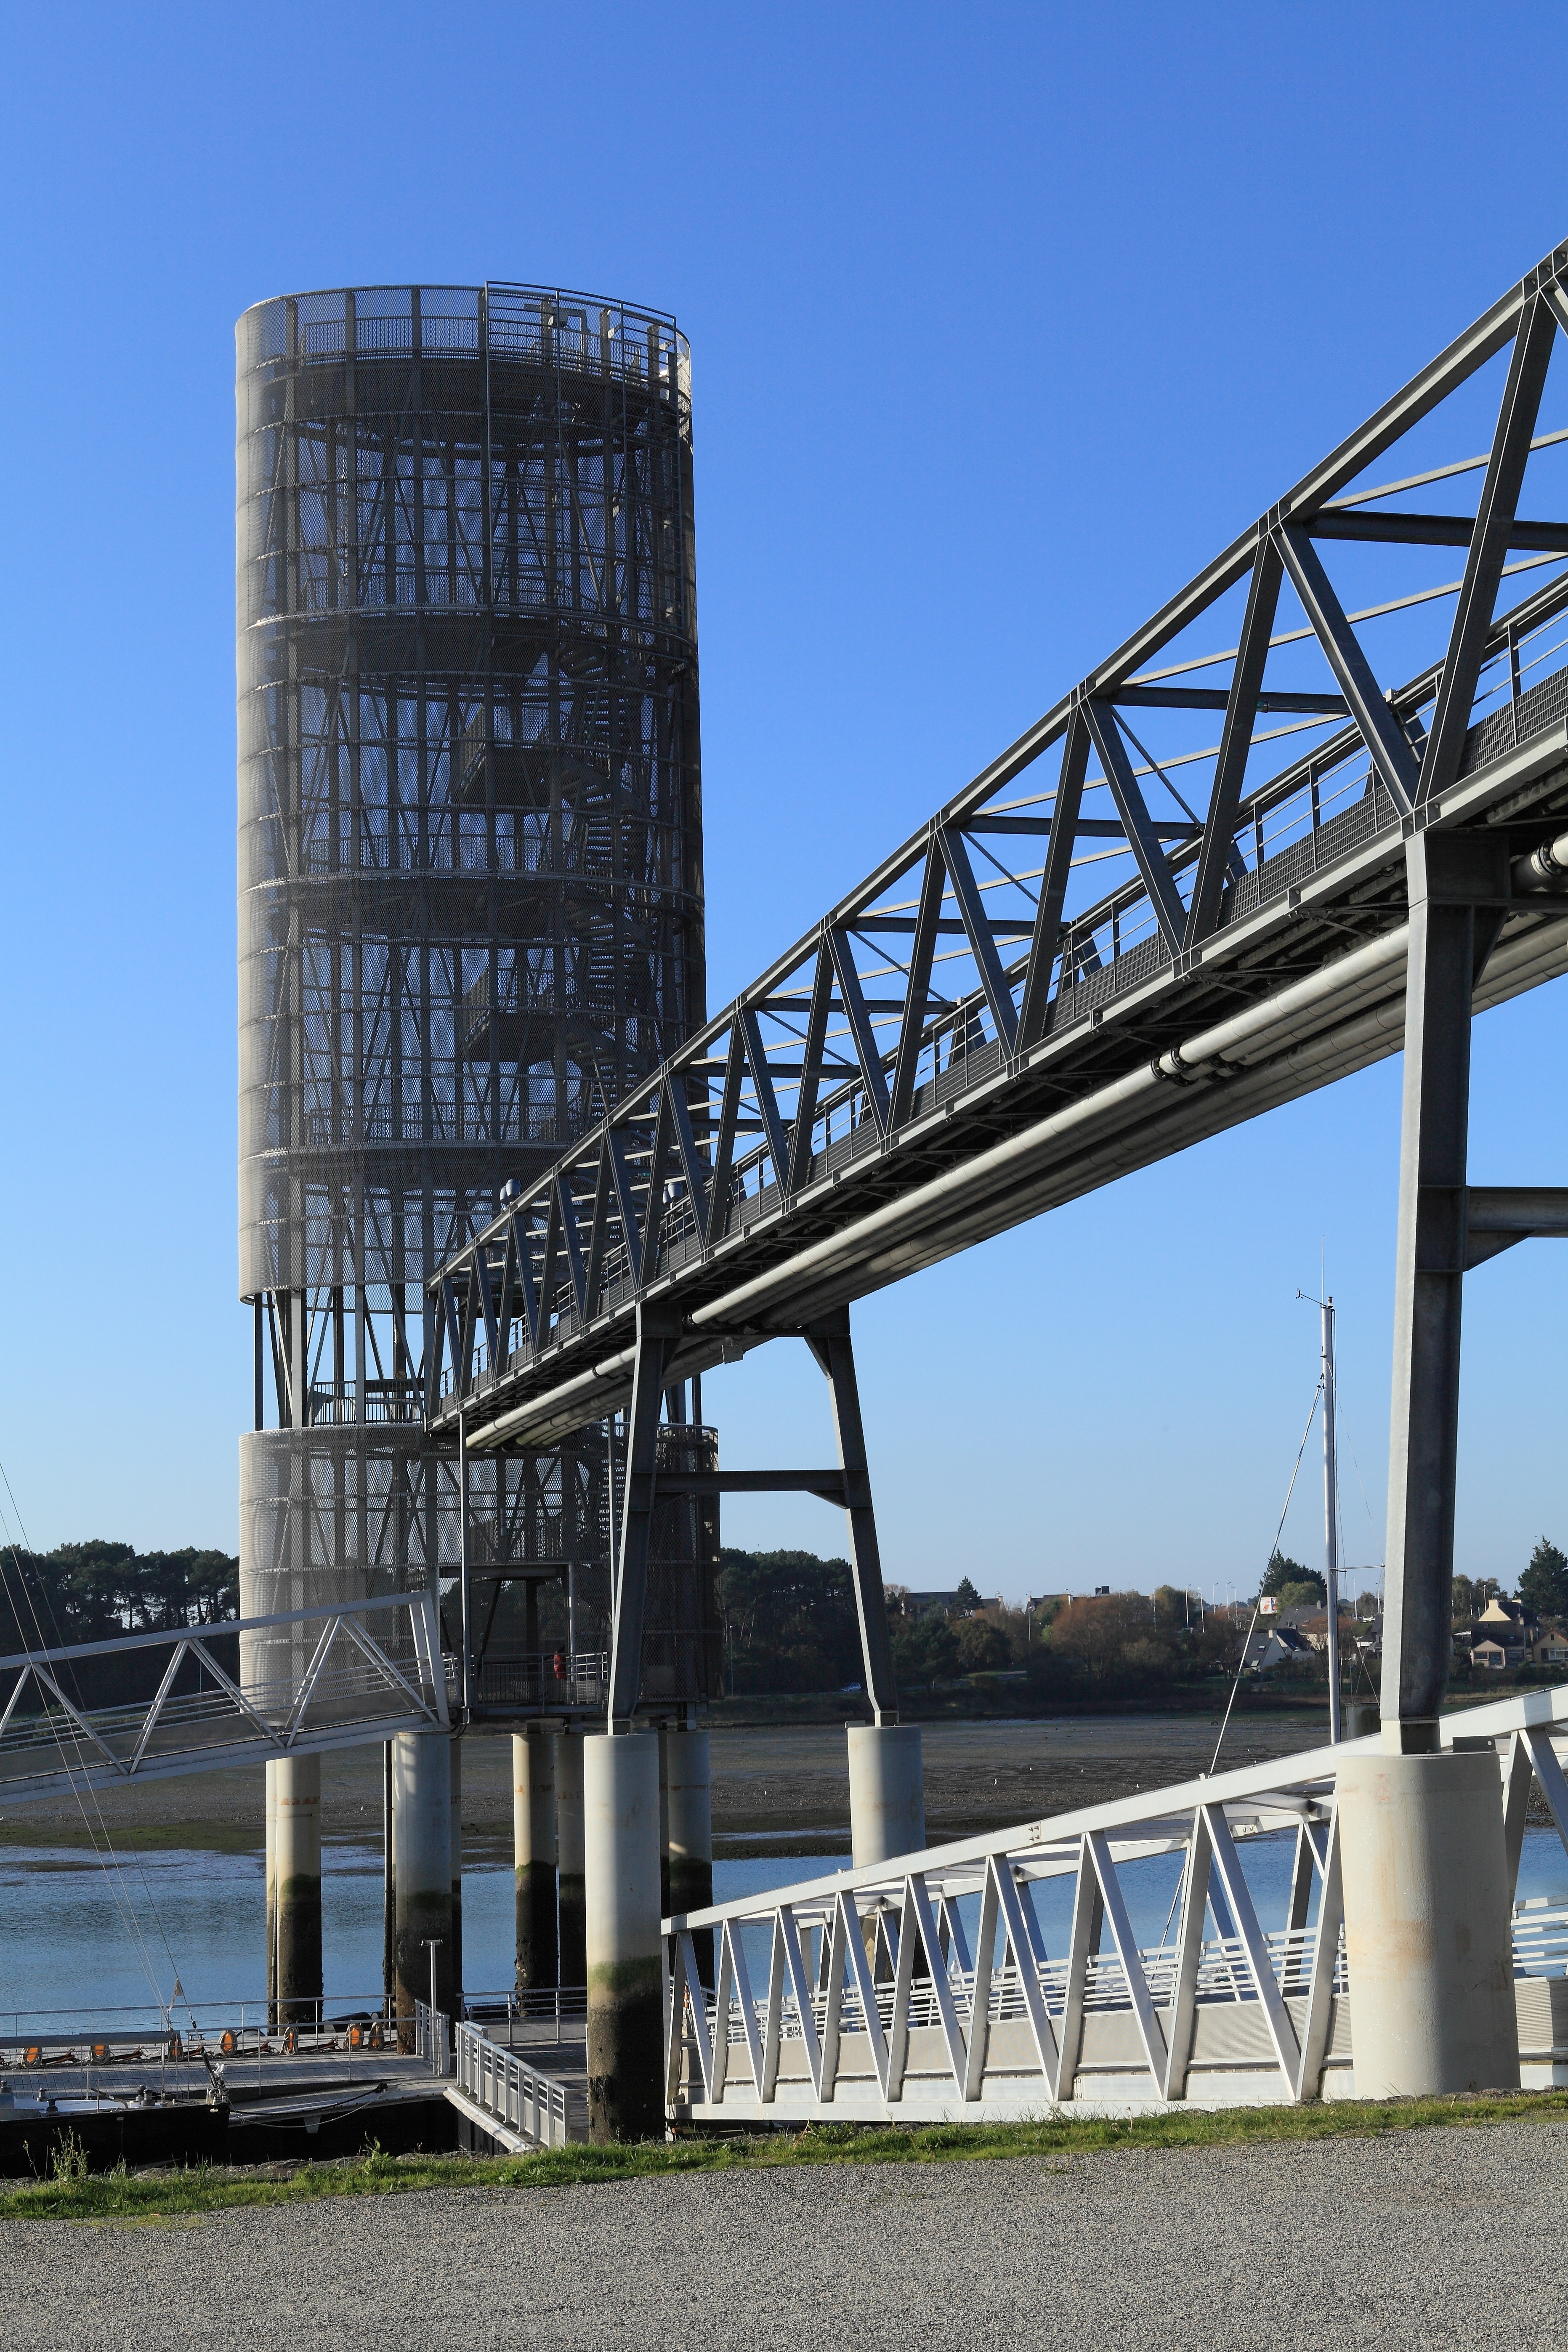
architecture, bridge, staircase, transport, vehicle, tower, landmark, tower block, modern architecture, urban area